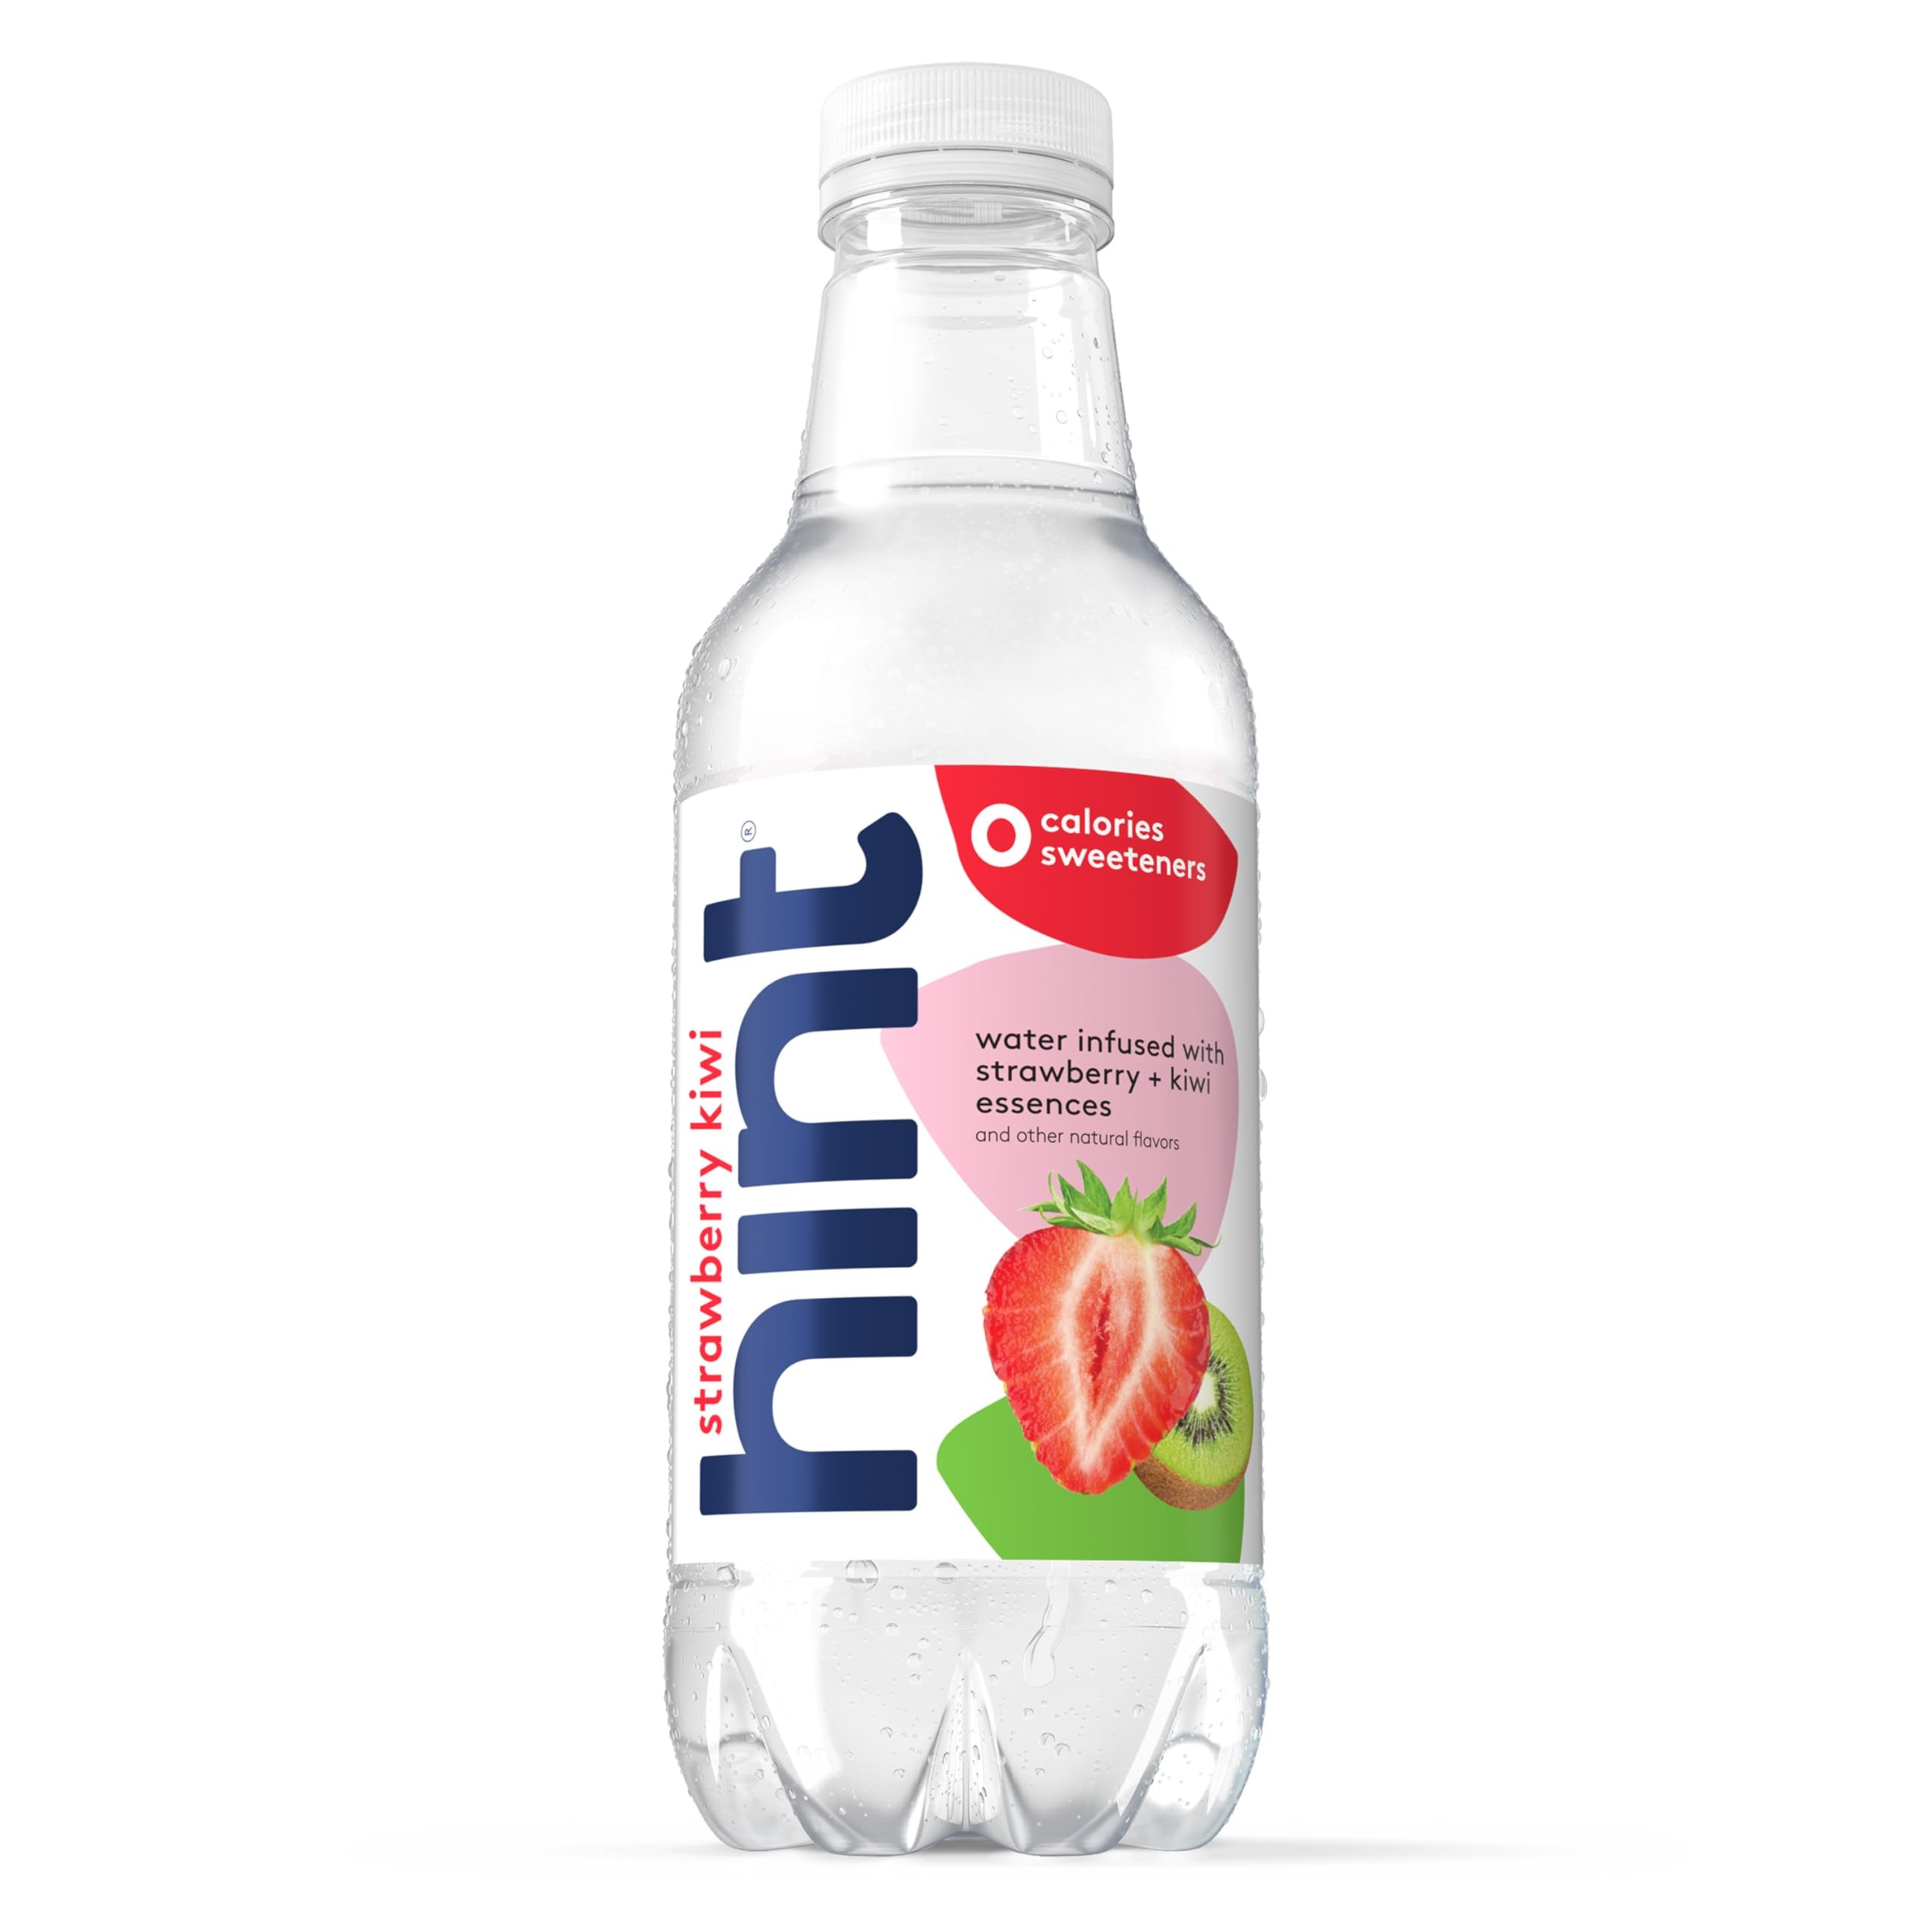
Item Name: Hint Unsweet Water, Strawberry Kiwi, 16 Fluid Ounce (Pack of 12)
Bullet Point 1: It's water, just more delicious
Bullet Point 2: Natural, lightly flavored refreshment with 0 calories
Bullet Point 3: No sweeteners, sodium, gluten, GMOs, MSG or preservatives
Bullet Point 4: Vegan and kosher
Value: 192.0
Unit: Fl Oz

Price: 24.49